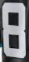
Number: 8